Camp Ripley

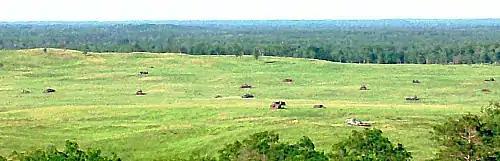
One of Camp Ripley's ranges

The Miller Army Airfield is also located at the camp. It was built in 1933. Named for Raymond S. Miller, it includes a paved runway capable of accommodating C-130 aircraft. Construction on the asphalt runway capable of landing C-130 aircraft began in 1980 and was completed in 1981. There are also five drop zones for training for the release of cargo and personnel from aircraft. The airfield's FAA identifier is KRYM.